Provenance (geology)

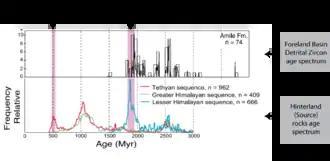
An example of U–Pb relative age probability diagram

Geochronology and thermochronology have been applied to solve provenance and tectonic problems. Detrital minerals used in this method include zircon, monazite, white mica, and apatite. The ages dated from these minerals indicate the timing of crystallization and multiple tectono-thermal events. This method is based on the following considerations: "(1) the source areas are characterized by rocks with different tectonic histories recorded by distinctive crystallization and cooling ages; (2) the source rocks contain the selected mineral;" and (3) a detrital mineral such as zircon is ultra-stable, which means it is capable of surviving multiple phases of physical and chemical weathering, erosion, and deposition. This property make these detrital minerals ideal to record long histories of crystallization of tectonically complex source areas.